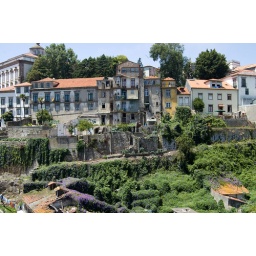
Crossing over the bridge towards Porto. The next big observation was how newer and older buildings are intermixed . . .